Bird nest

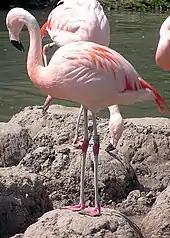
The mound nests of flamingos, like these Chilean flamingos, help to protect their eggs from fluctuating water levels.

Both the temperature and the moisture content of the mound are critical to the survival and development of the eggs, so both are carefully regulated for the entire length of the breeding season (which may last for as long as eight months), principally by the male. Ornithologists believe that megapodes may use sensitive areas in their mouths to assess mound temperatures; each day during the breeding season, the male digs a pit into his mound and sticks his head in. If the mound's core temperature is a bit low, he adds fresh moist material to the mound, and stirs it in; if it is too high, he opens the top of the mound to allow some of the excess heat to escape. This regular monitoring also keeps the mound's material from becoming compacted, which would inhibit oxygen diffusion to the eggs and make it more difficult for the chicks to emerge after hatching. The malleefowl, which lives in more open forest than do other megapodes, uses the sun to help warm its nest as well—opening the mound at midday during the cool spring and autumn months to expose the plentiful sand incorporated into the nest to the sun's warming rays, then using that warm sand to insulate the eggs during the cold nights. During hot summer months, the malleefowl opens its nest mound only in the cool early morning hours, allowing excess heat to escape before recovering the mound completely. One recent study showed that the sex ratio of Australian brushturkey hatchlings correlated strongly with mound temperatures; females hatched from eggs incubated at higher mean temperatures.